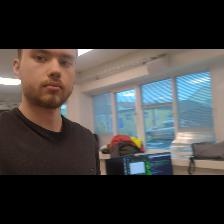
Label: Human